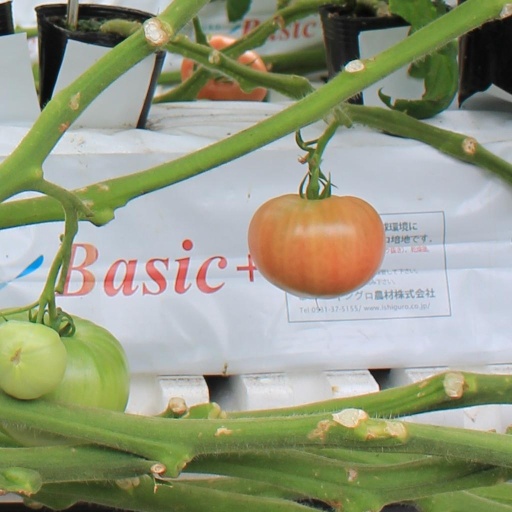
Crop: tomato